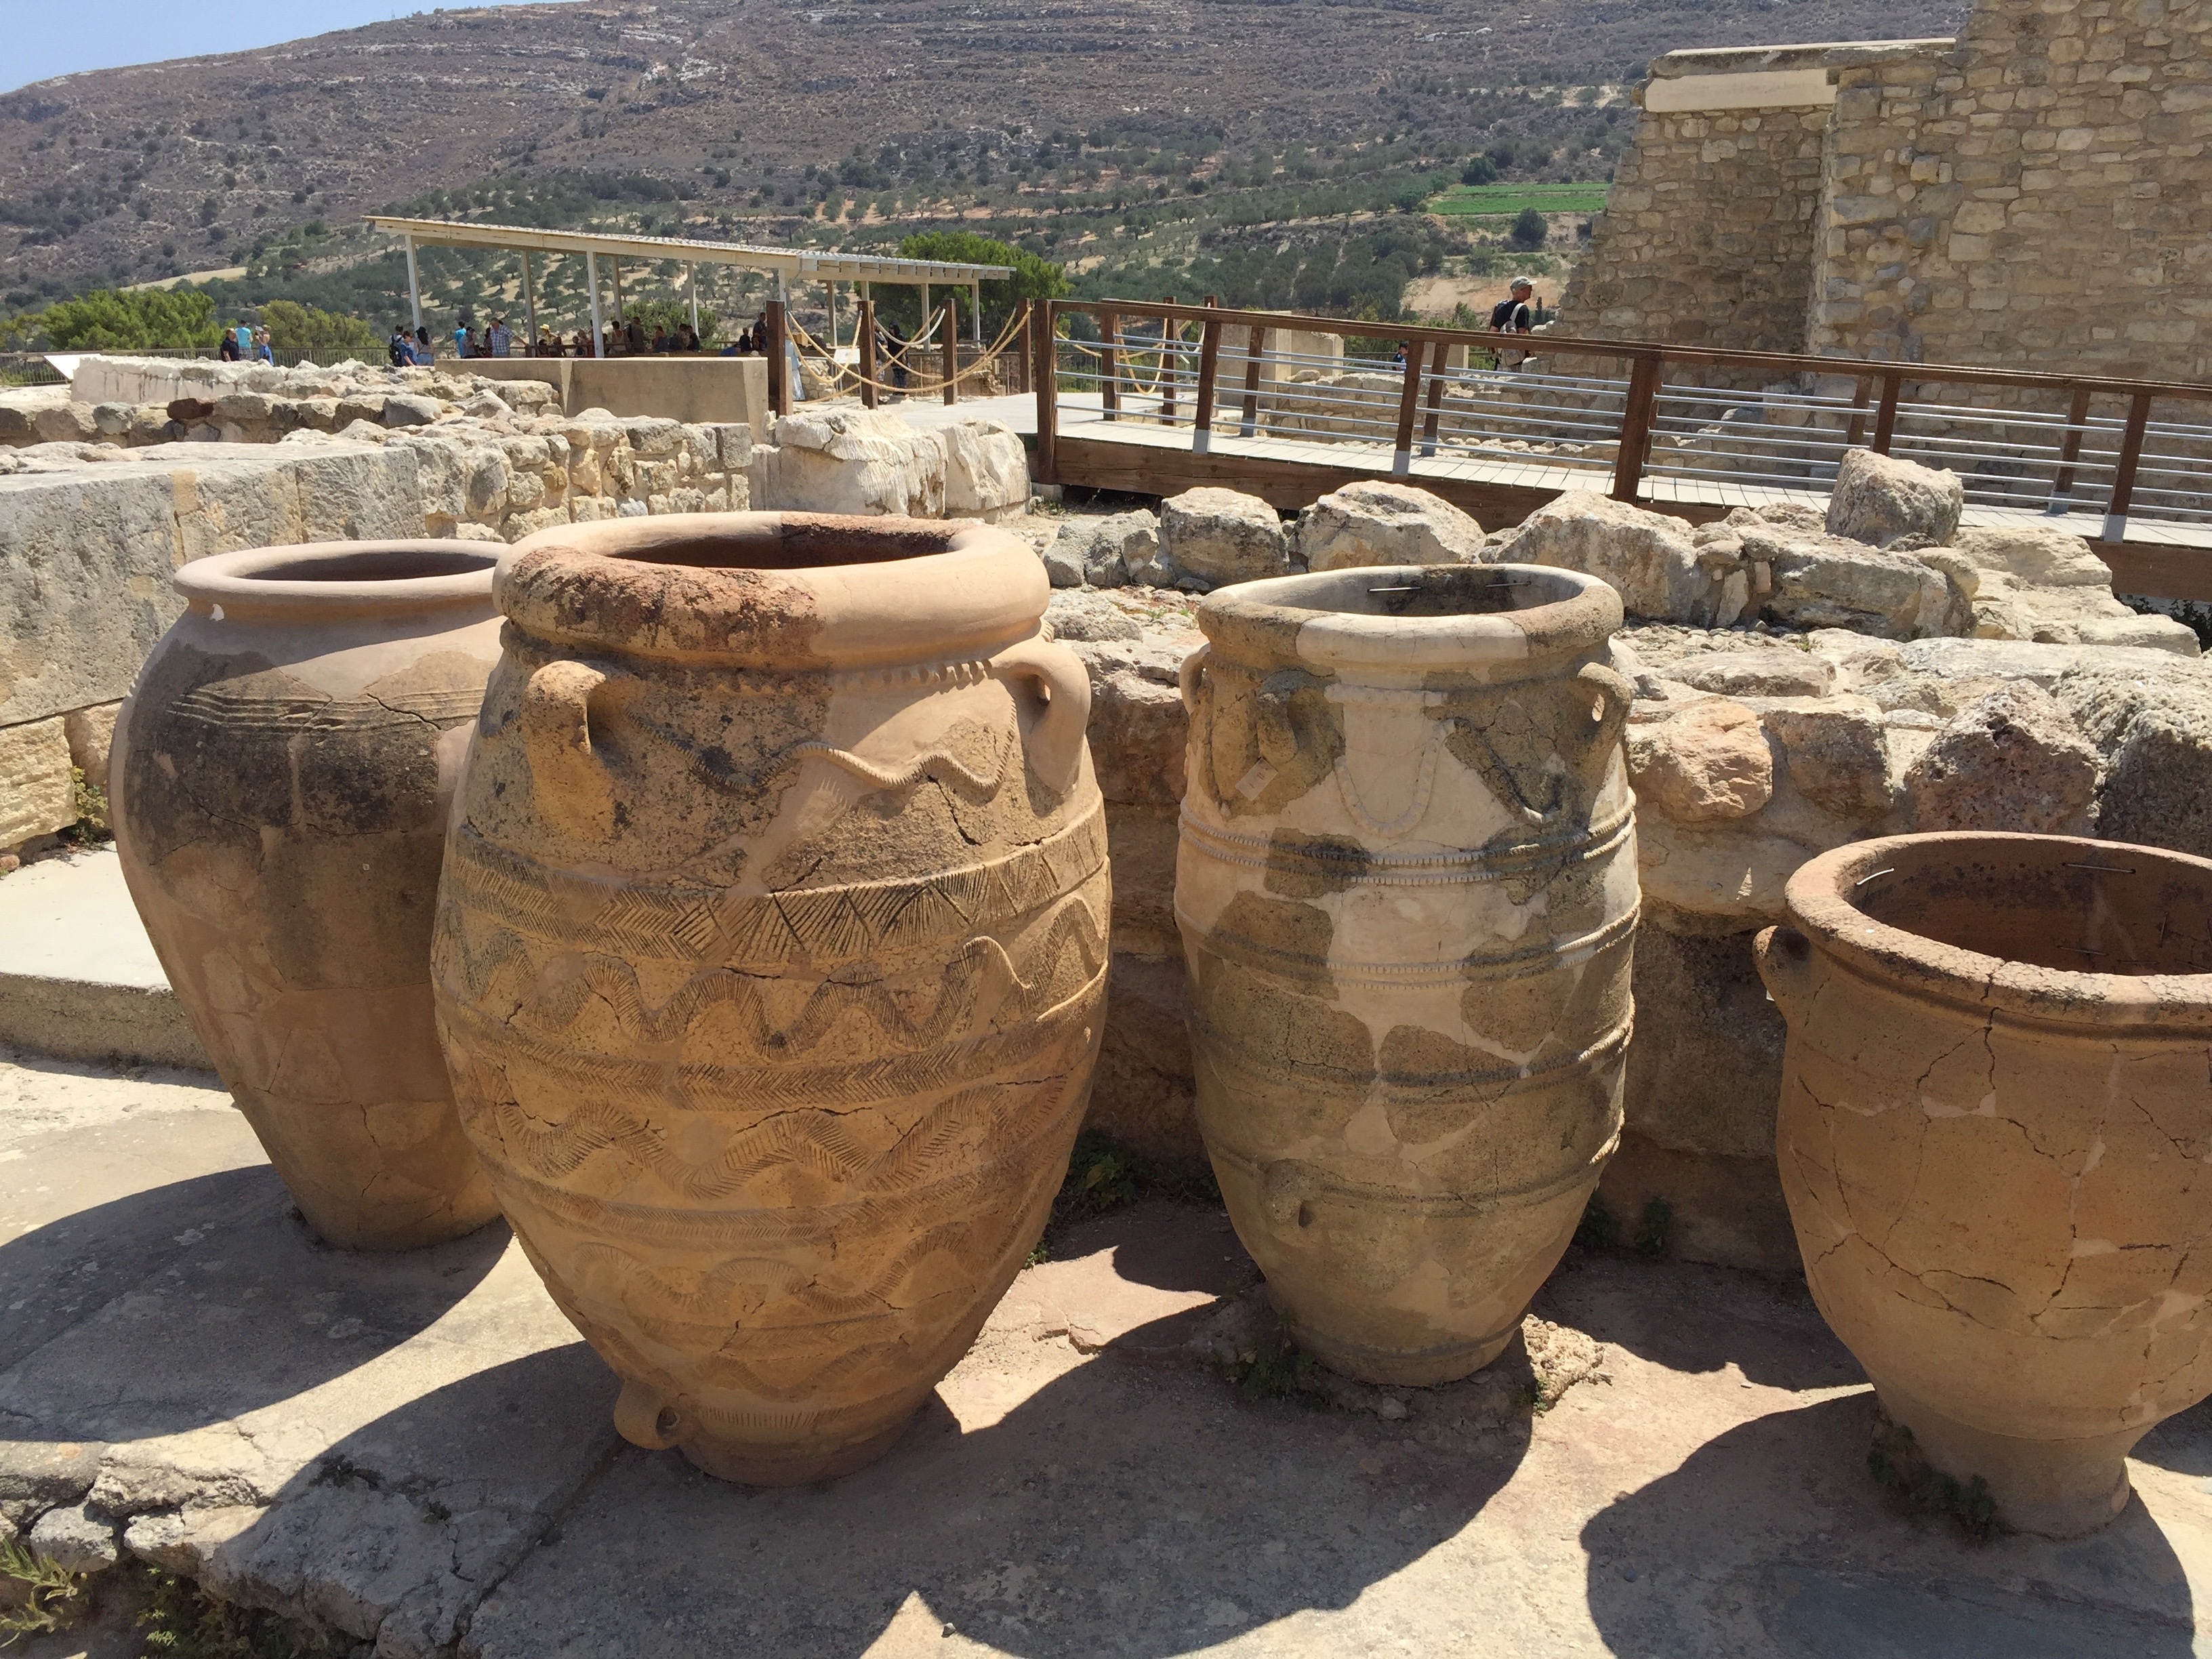
ruin, pottery, material, sculpture, art, temple, sound, water feature, crete, excavation, antiquity, amphora, vascular, man made object, ancient history